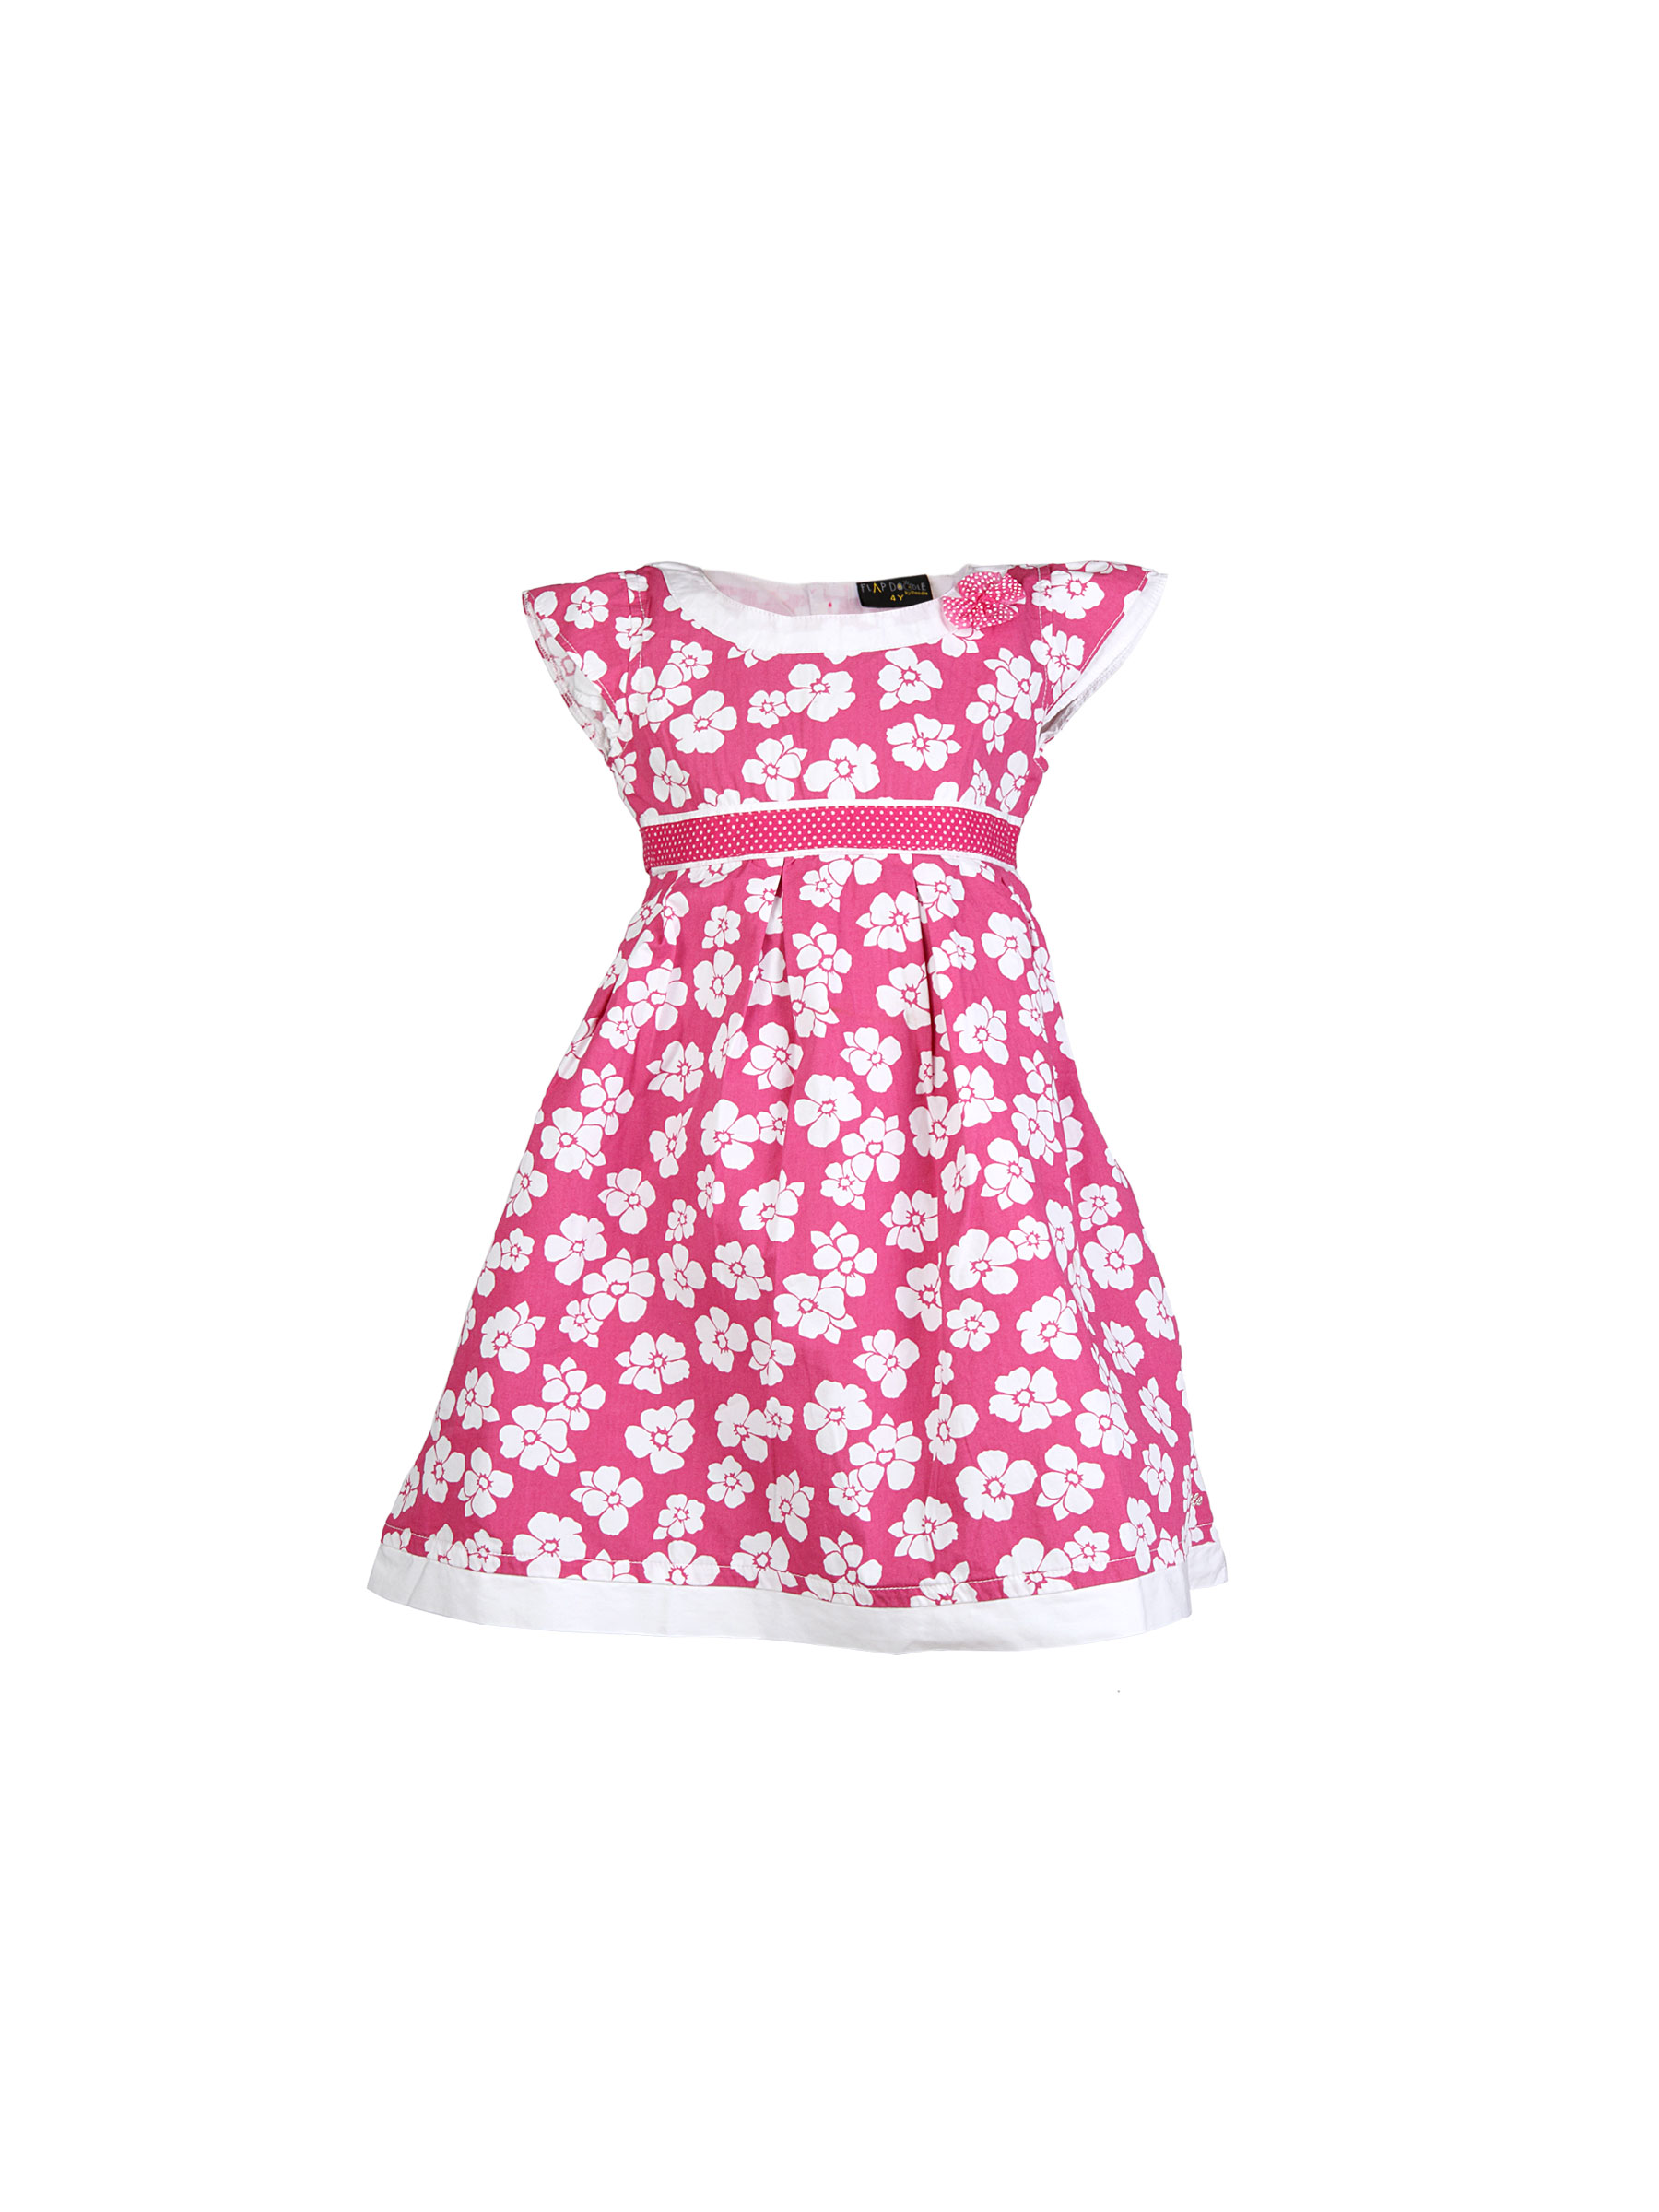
Doodle Kids Girl Printed Pink Dress
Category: Apparel / Dress / Dresses
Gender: Women
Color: Pink
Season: Summer 2012
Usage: Casual